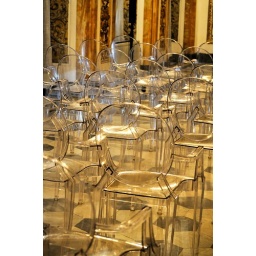
Clear plastic chairs in the Palazzo Medici-Riccardi, Florence.